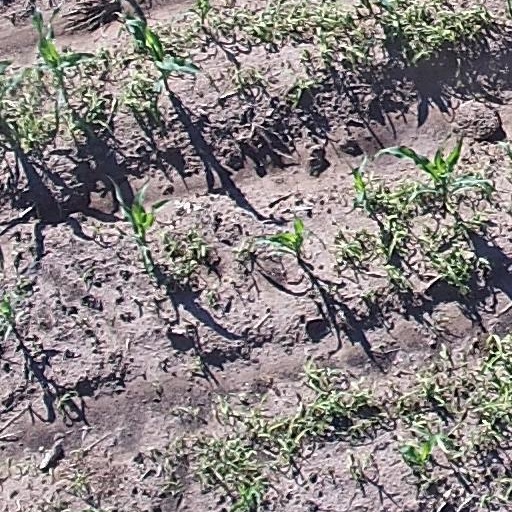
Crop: maize; corn